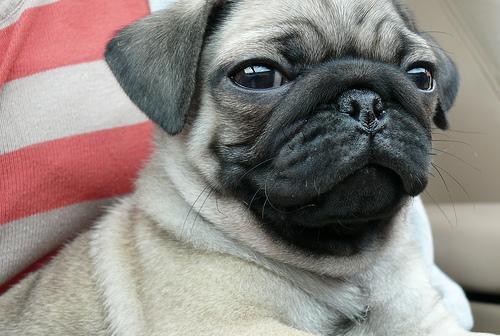
pug